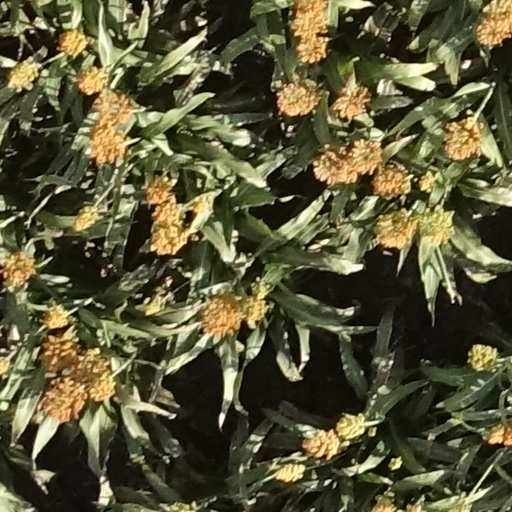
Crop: sorghum